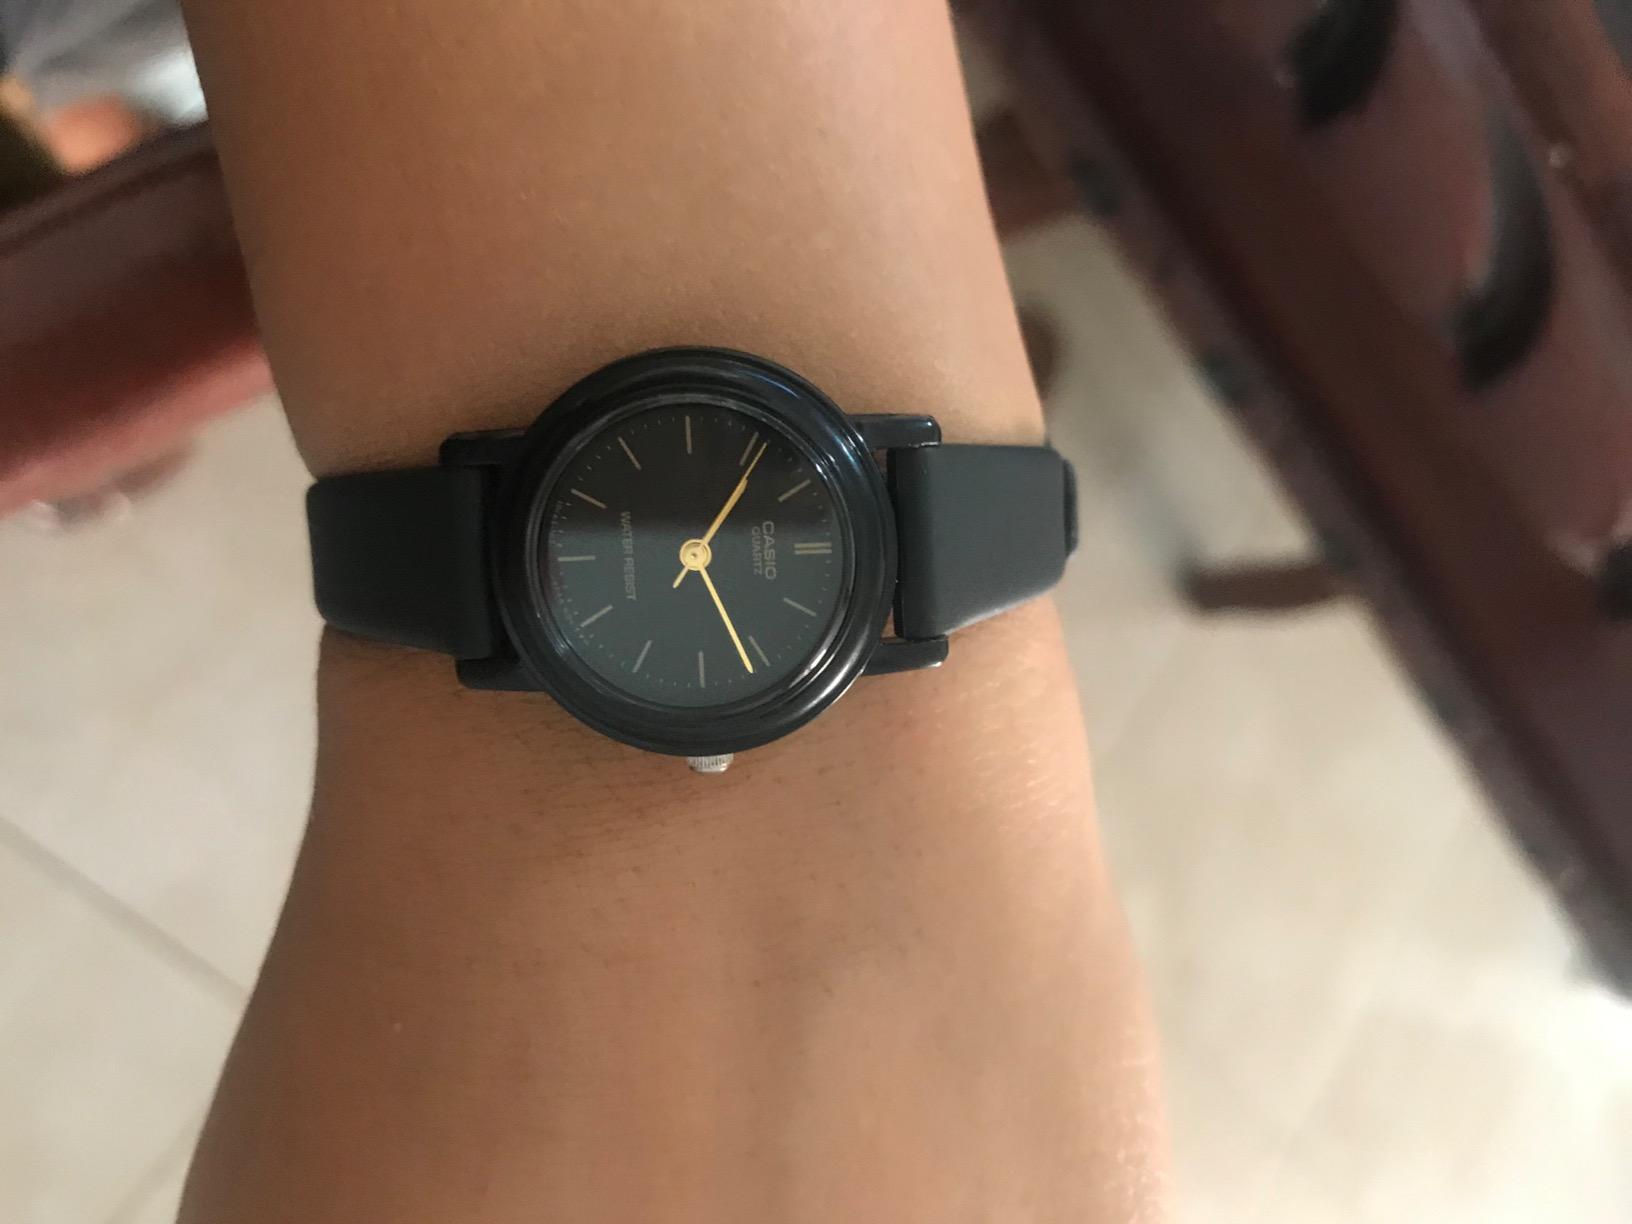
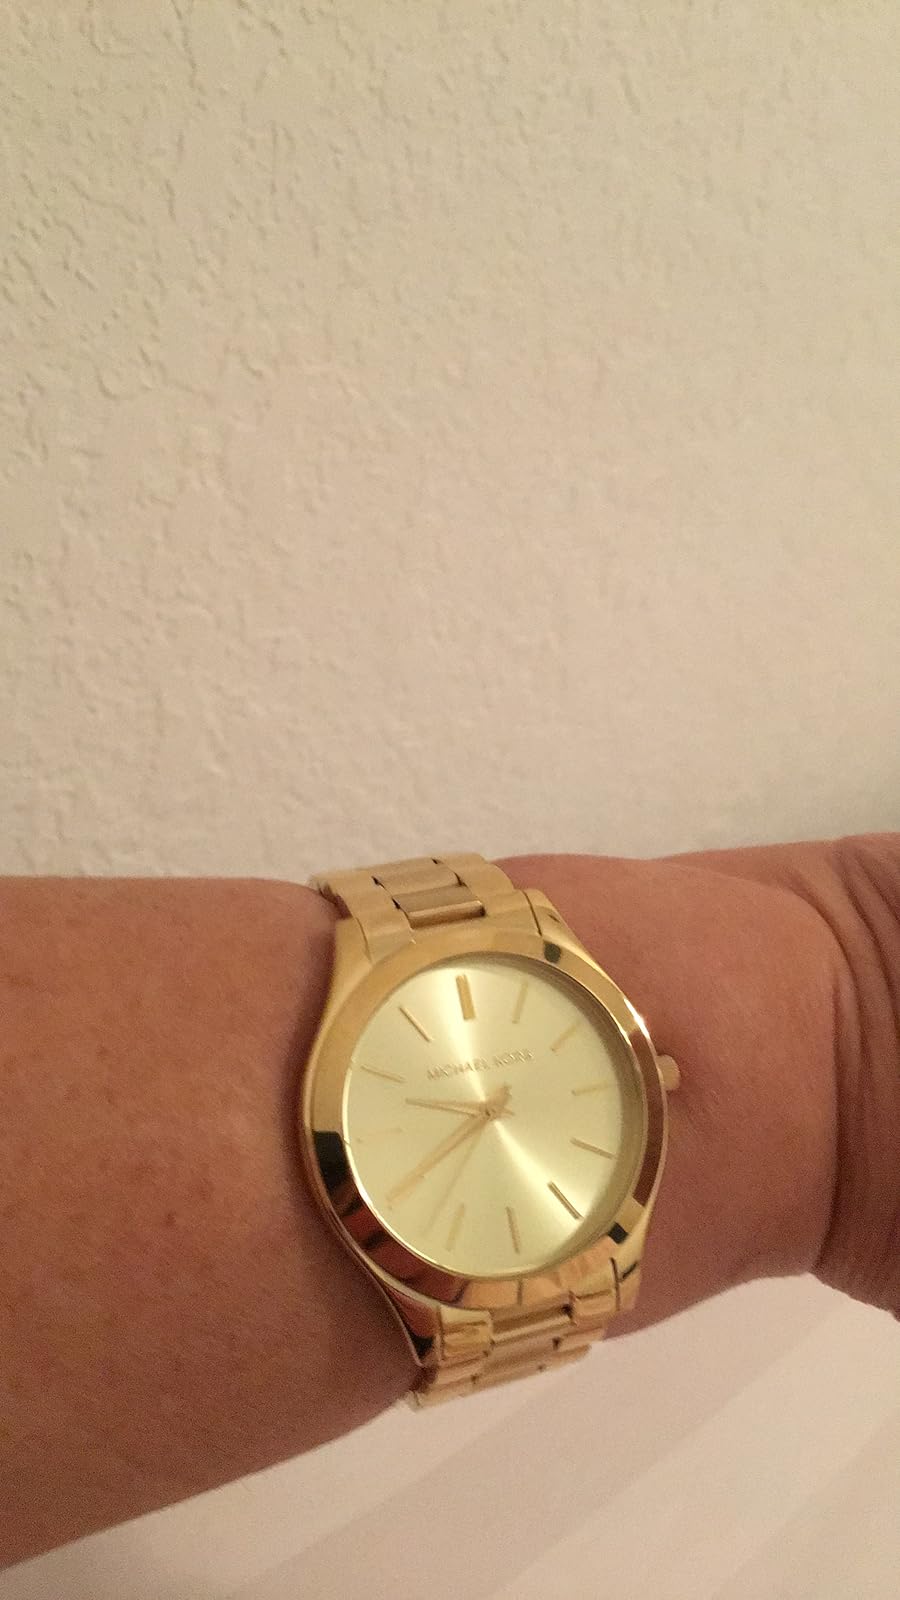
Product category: accessories_watch
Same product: no